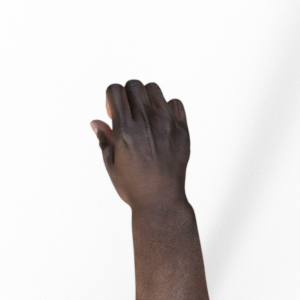
Label: rock